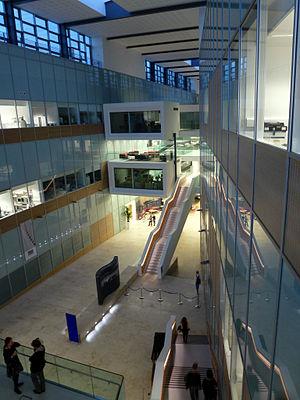
Le Laboratoire de biologie moléculaire du Medical Research Council est un institut de recherche de Cambridge, en Angleterre, impliqué dans la révolution de la biologie moléculaire survenue dans les années 1950-1960. Depuis lors, il est resté un important laboratoire de recherche médicale avec un objectif beaucoup plus large.